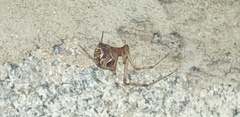
Species: Parasteatoda_tepidariorum